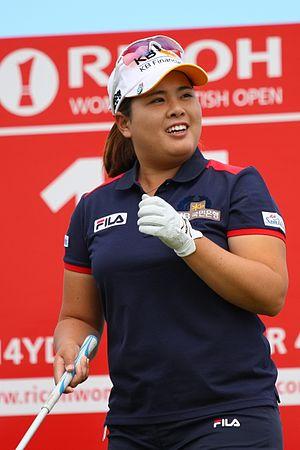
Inbee Park, également connue sous le nom de Park In-bee, née le 12 juillet 1988 à Séoul, est une golfeuse sud-coréenne. Plus jeune sportive à remporter l'US Open féminin de golf en 2008, elle est la meilleure joueuse de golf de 2013 à 2015, enchaînant six autres victoires dans les tournois majeurs. Numéro 1 mondiale de nombreux mois, Park est seulement la septième joueuse à remporter tous les tournois majeurs. En 2016, elle entre dans l'histoire en remportant la première médaille d'or olympique en golf féminin depuis 1900.